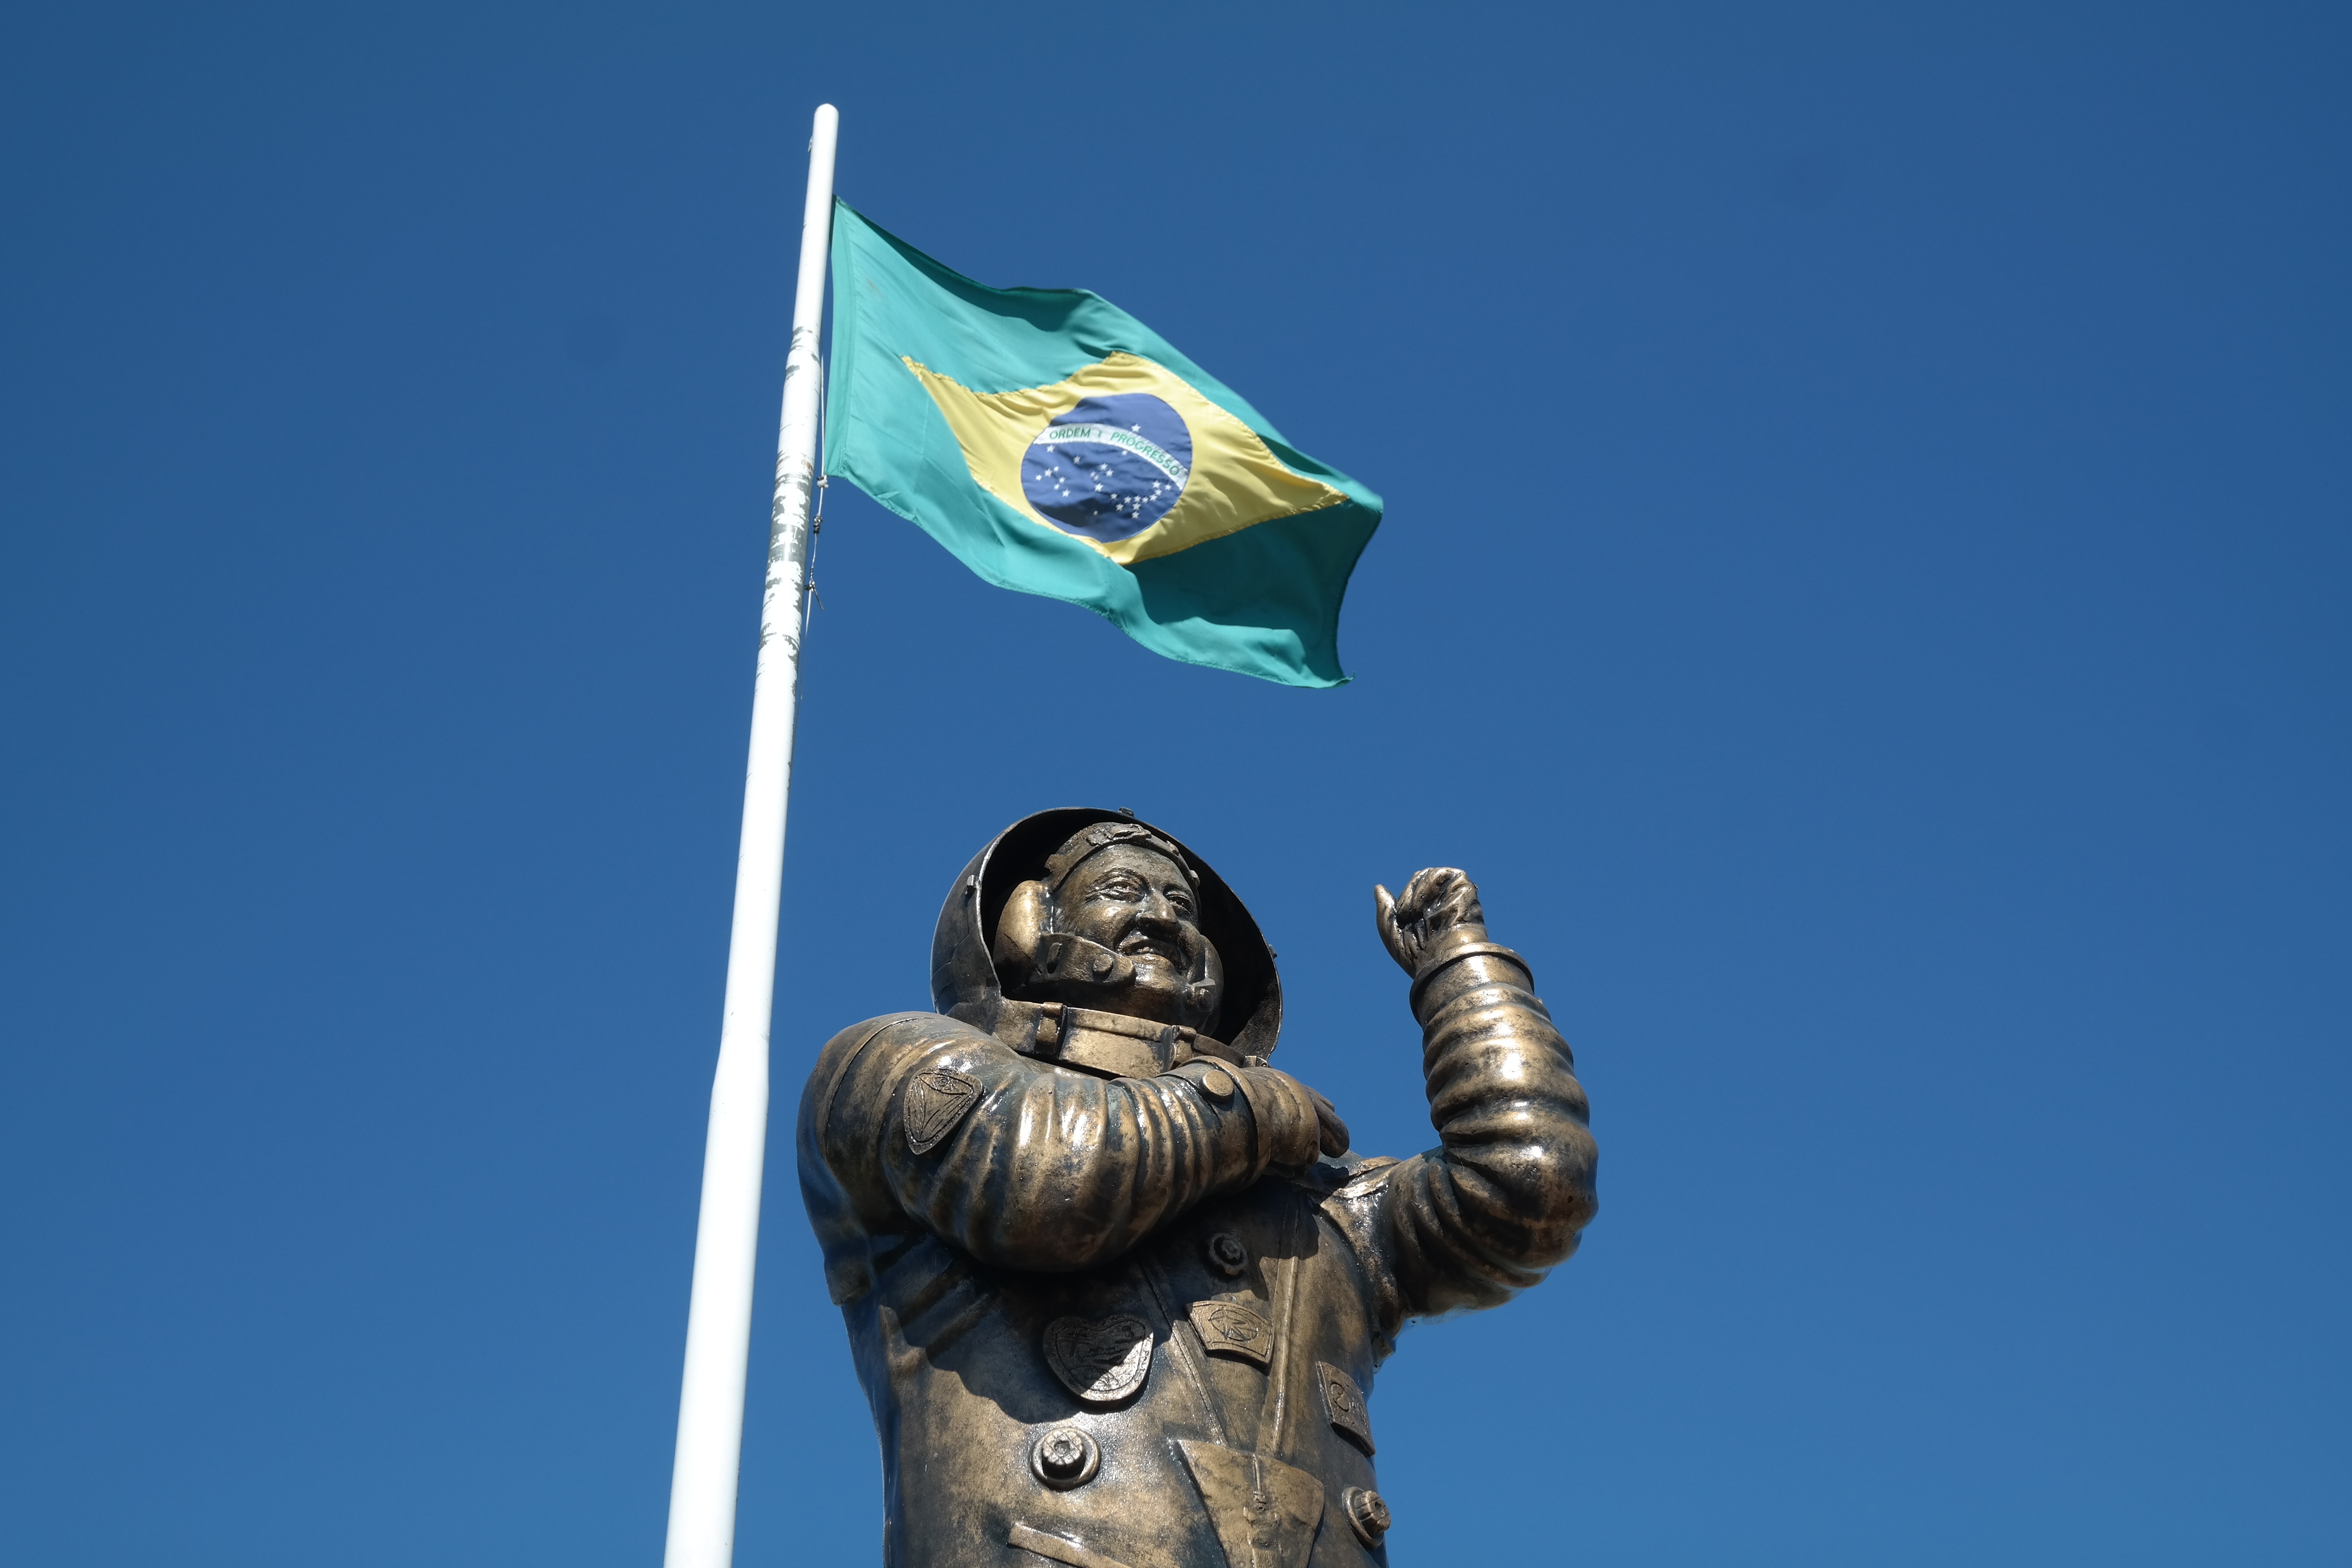
monument, statue, blue, astronaut, sculpture, art, brazil, brazilian, bauru, marcos pontes